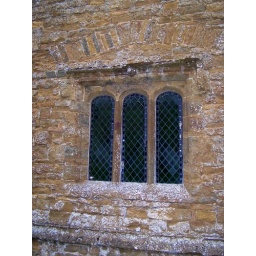
c1450 tower window with Lion on the left and a dragon to the right, in the centre is an angel